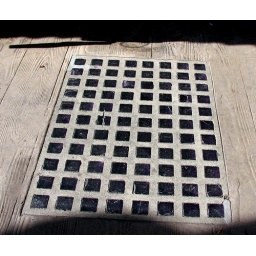
This is a window in the sidewalk which refracts light into the underground rooms.